Military of the Jin dynasty (1115–1234)

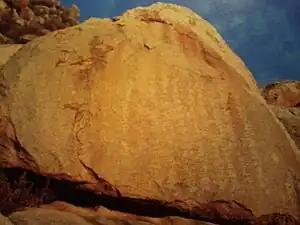
"Great Golden Central State O-Giao Jeo-Shio" (1196), found in what is now Mongolia.

As the Liao dynasty fell apart and the Song dynasty retreated beyond the Yangtze, the army of the new Jin dynasty absorbed many soldiers who formerly fought for the Liao or Song dynasties. The new Jin empire adopted many of the Song military's weapons, including various machines for siege warfare and artillery. In fact, the Jin military's use of cannons, grenades, and even rockets to defend besieged Kaifeng against the Mongols in 1233 is considered the first ever battle in human history in which gunpowder was used effectively, even though it failed to prevent the eventual Jin defeat. While earlier bombs were made of bamboo tubes filled with gunpowder, the Jin army in the 1221 siege of Qizhou began to use a bomb with a metal casing of cast iron that could pierce iron armour. This "zhen tian lei" (heaven-shaking thunder) was a genuine fragmentation bomb that could be launched from trebuchets or lowered by chains onto besiegers, and would be used against the Mongols at the siege of Kaifeng, later being adopted by the Southern Song and by the Mongols in their invasions of Japan. Before shooting gunpowder bombs, Jin forces first assessed range and direction with solid stone balls, followed by the actual gunpowder bombs when the shot landed accurately. This practice saved valuable ammunition. A contemporaneous record of the Kaifeng siege recounts the process by which the bombs were launched. First, a soldier ignited the fuse. The rope of the trebuchet was pulled, launching the bomb into the air. The bomb produced a large explosion the moment it landed, inflicting damage that could penetrate armor. The explosion sometimes sparked a fire on the grass of the battlefield, which could burn a soldier to death, even if he survived the initial blast.